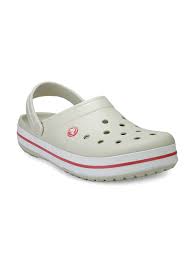
Label: Clog